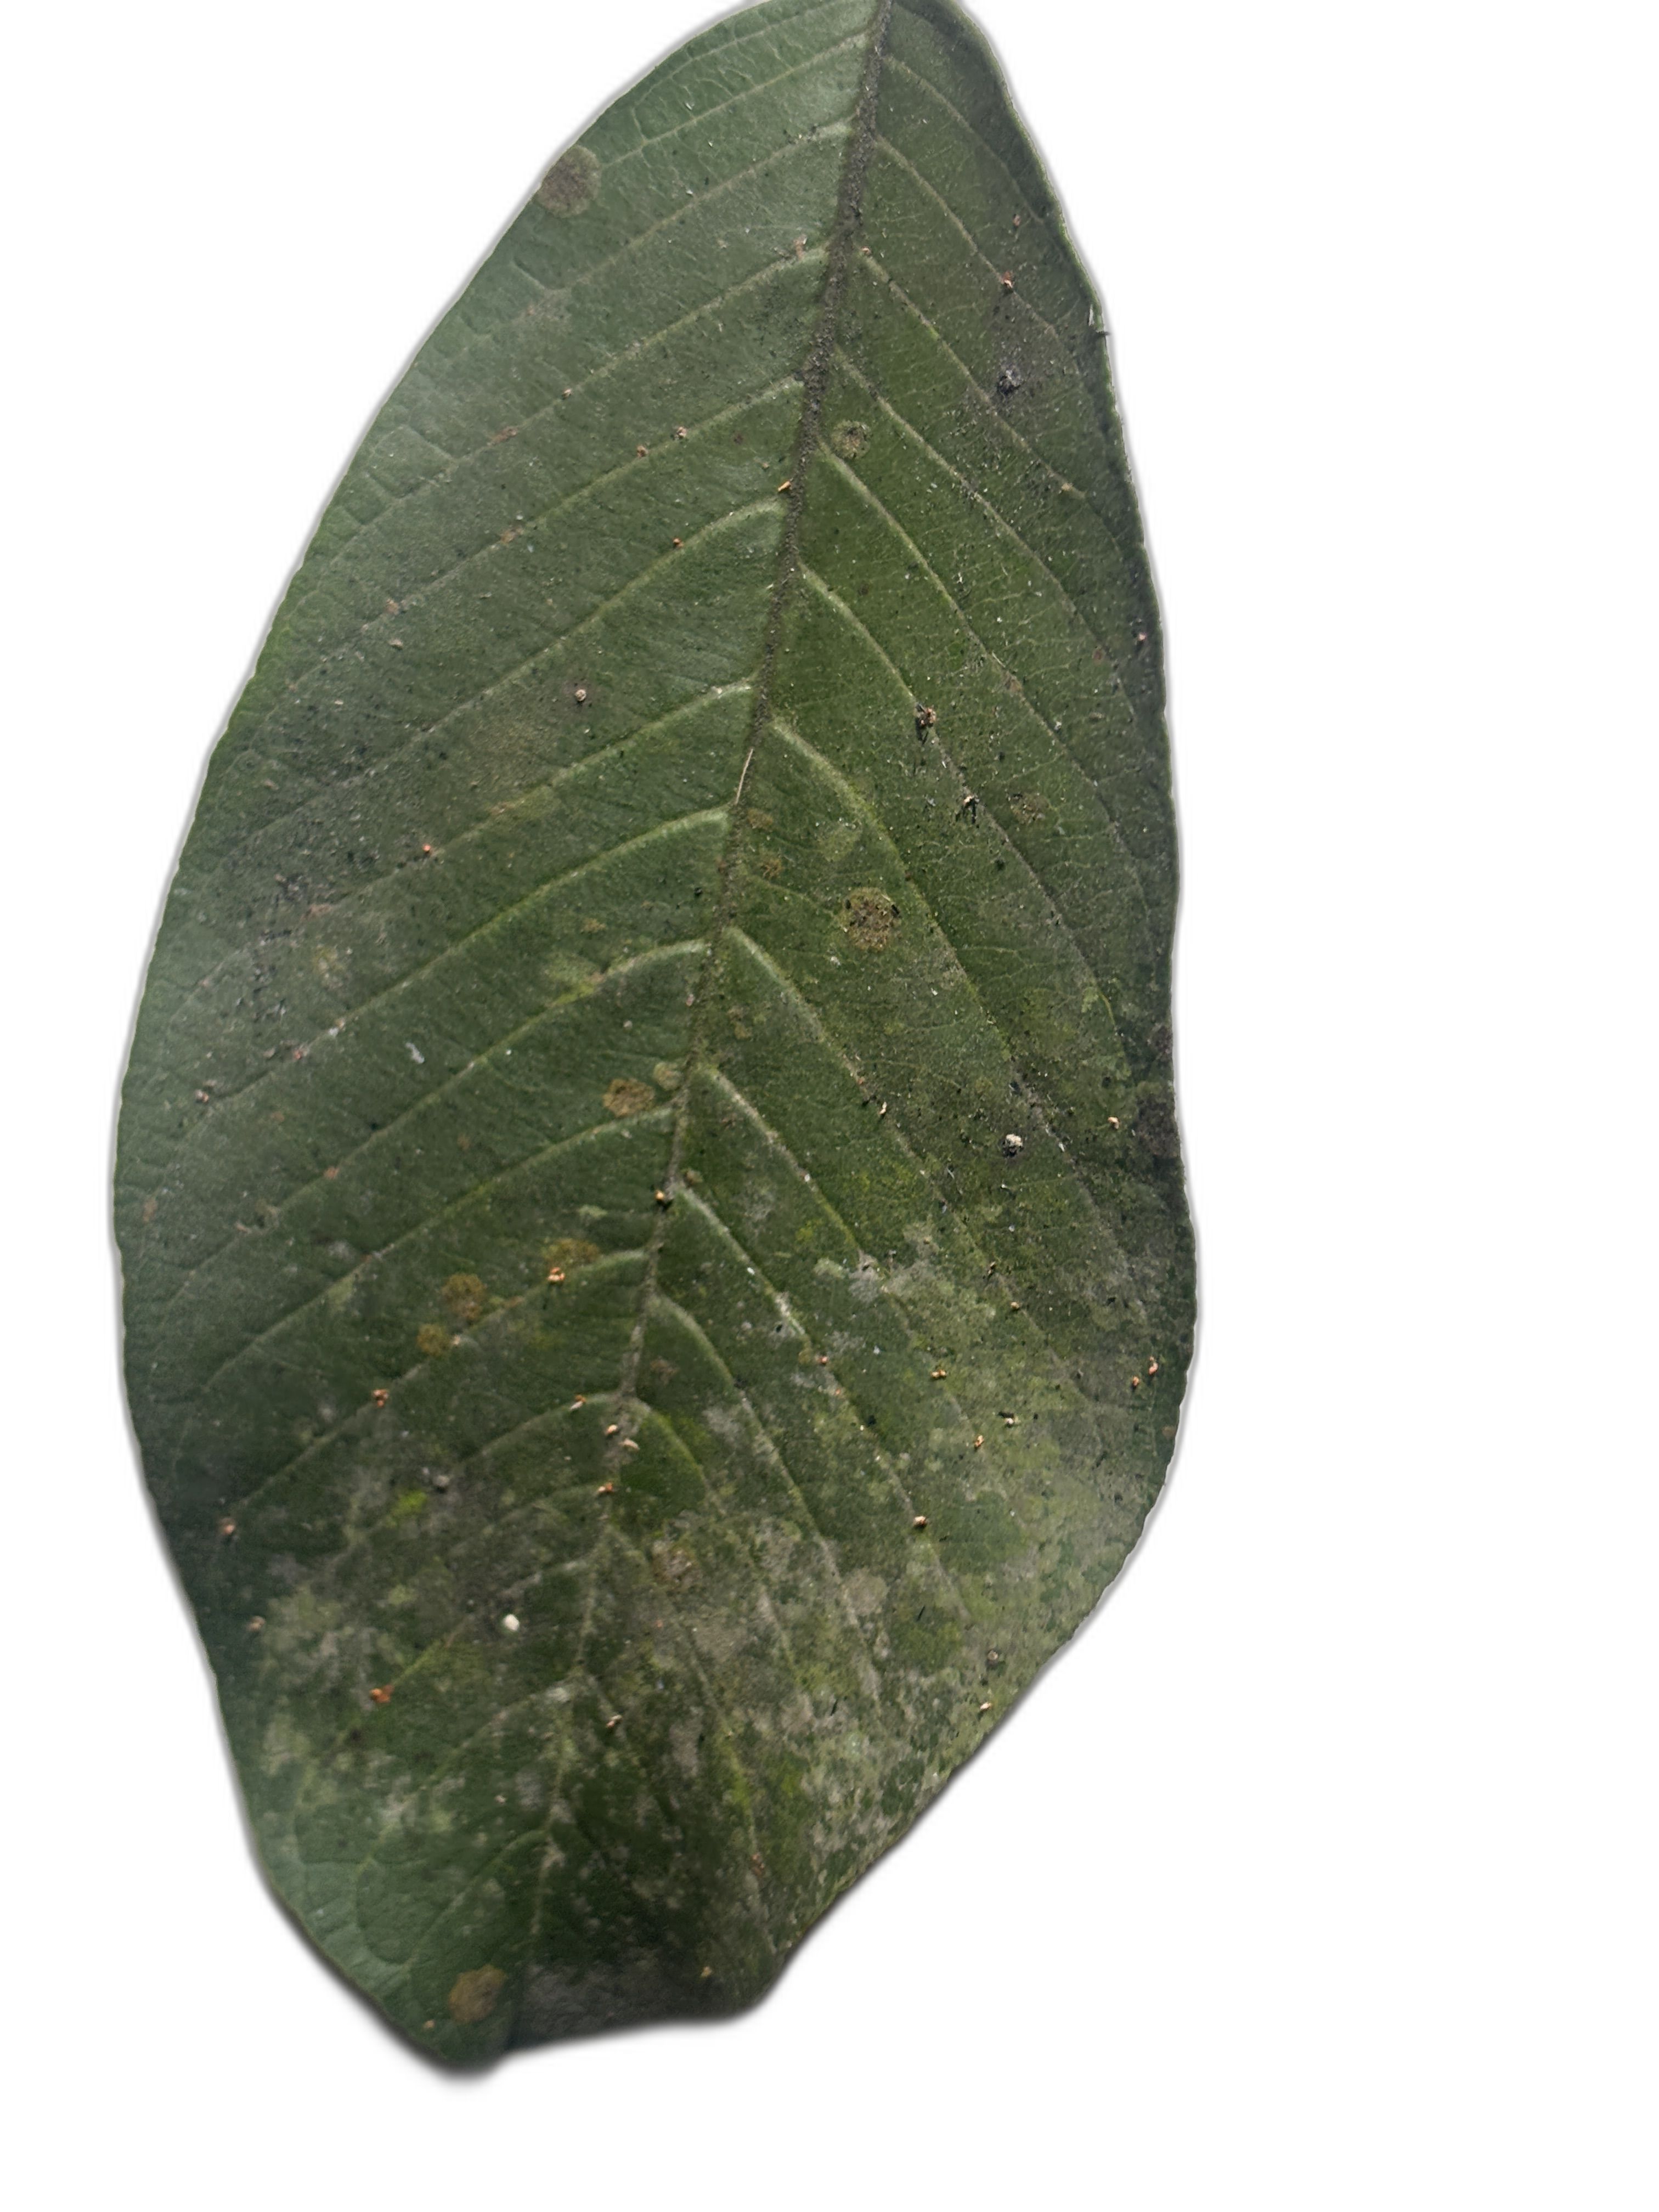
Plant part: leaf
Disease: Anthracnose